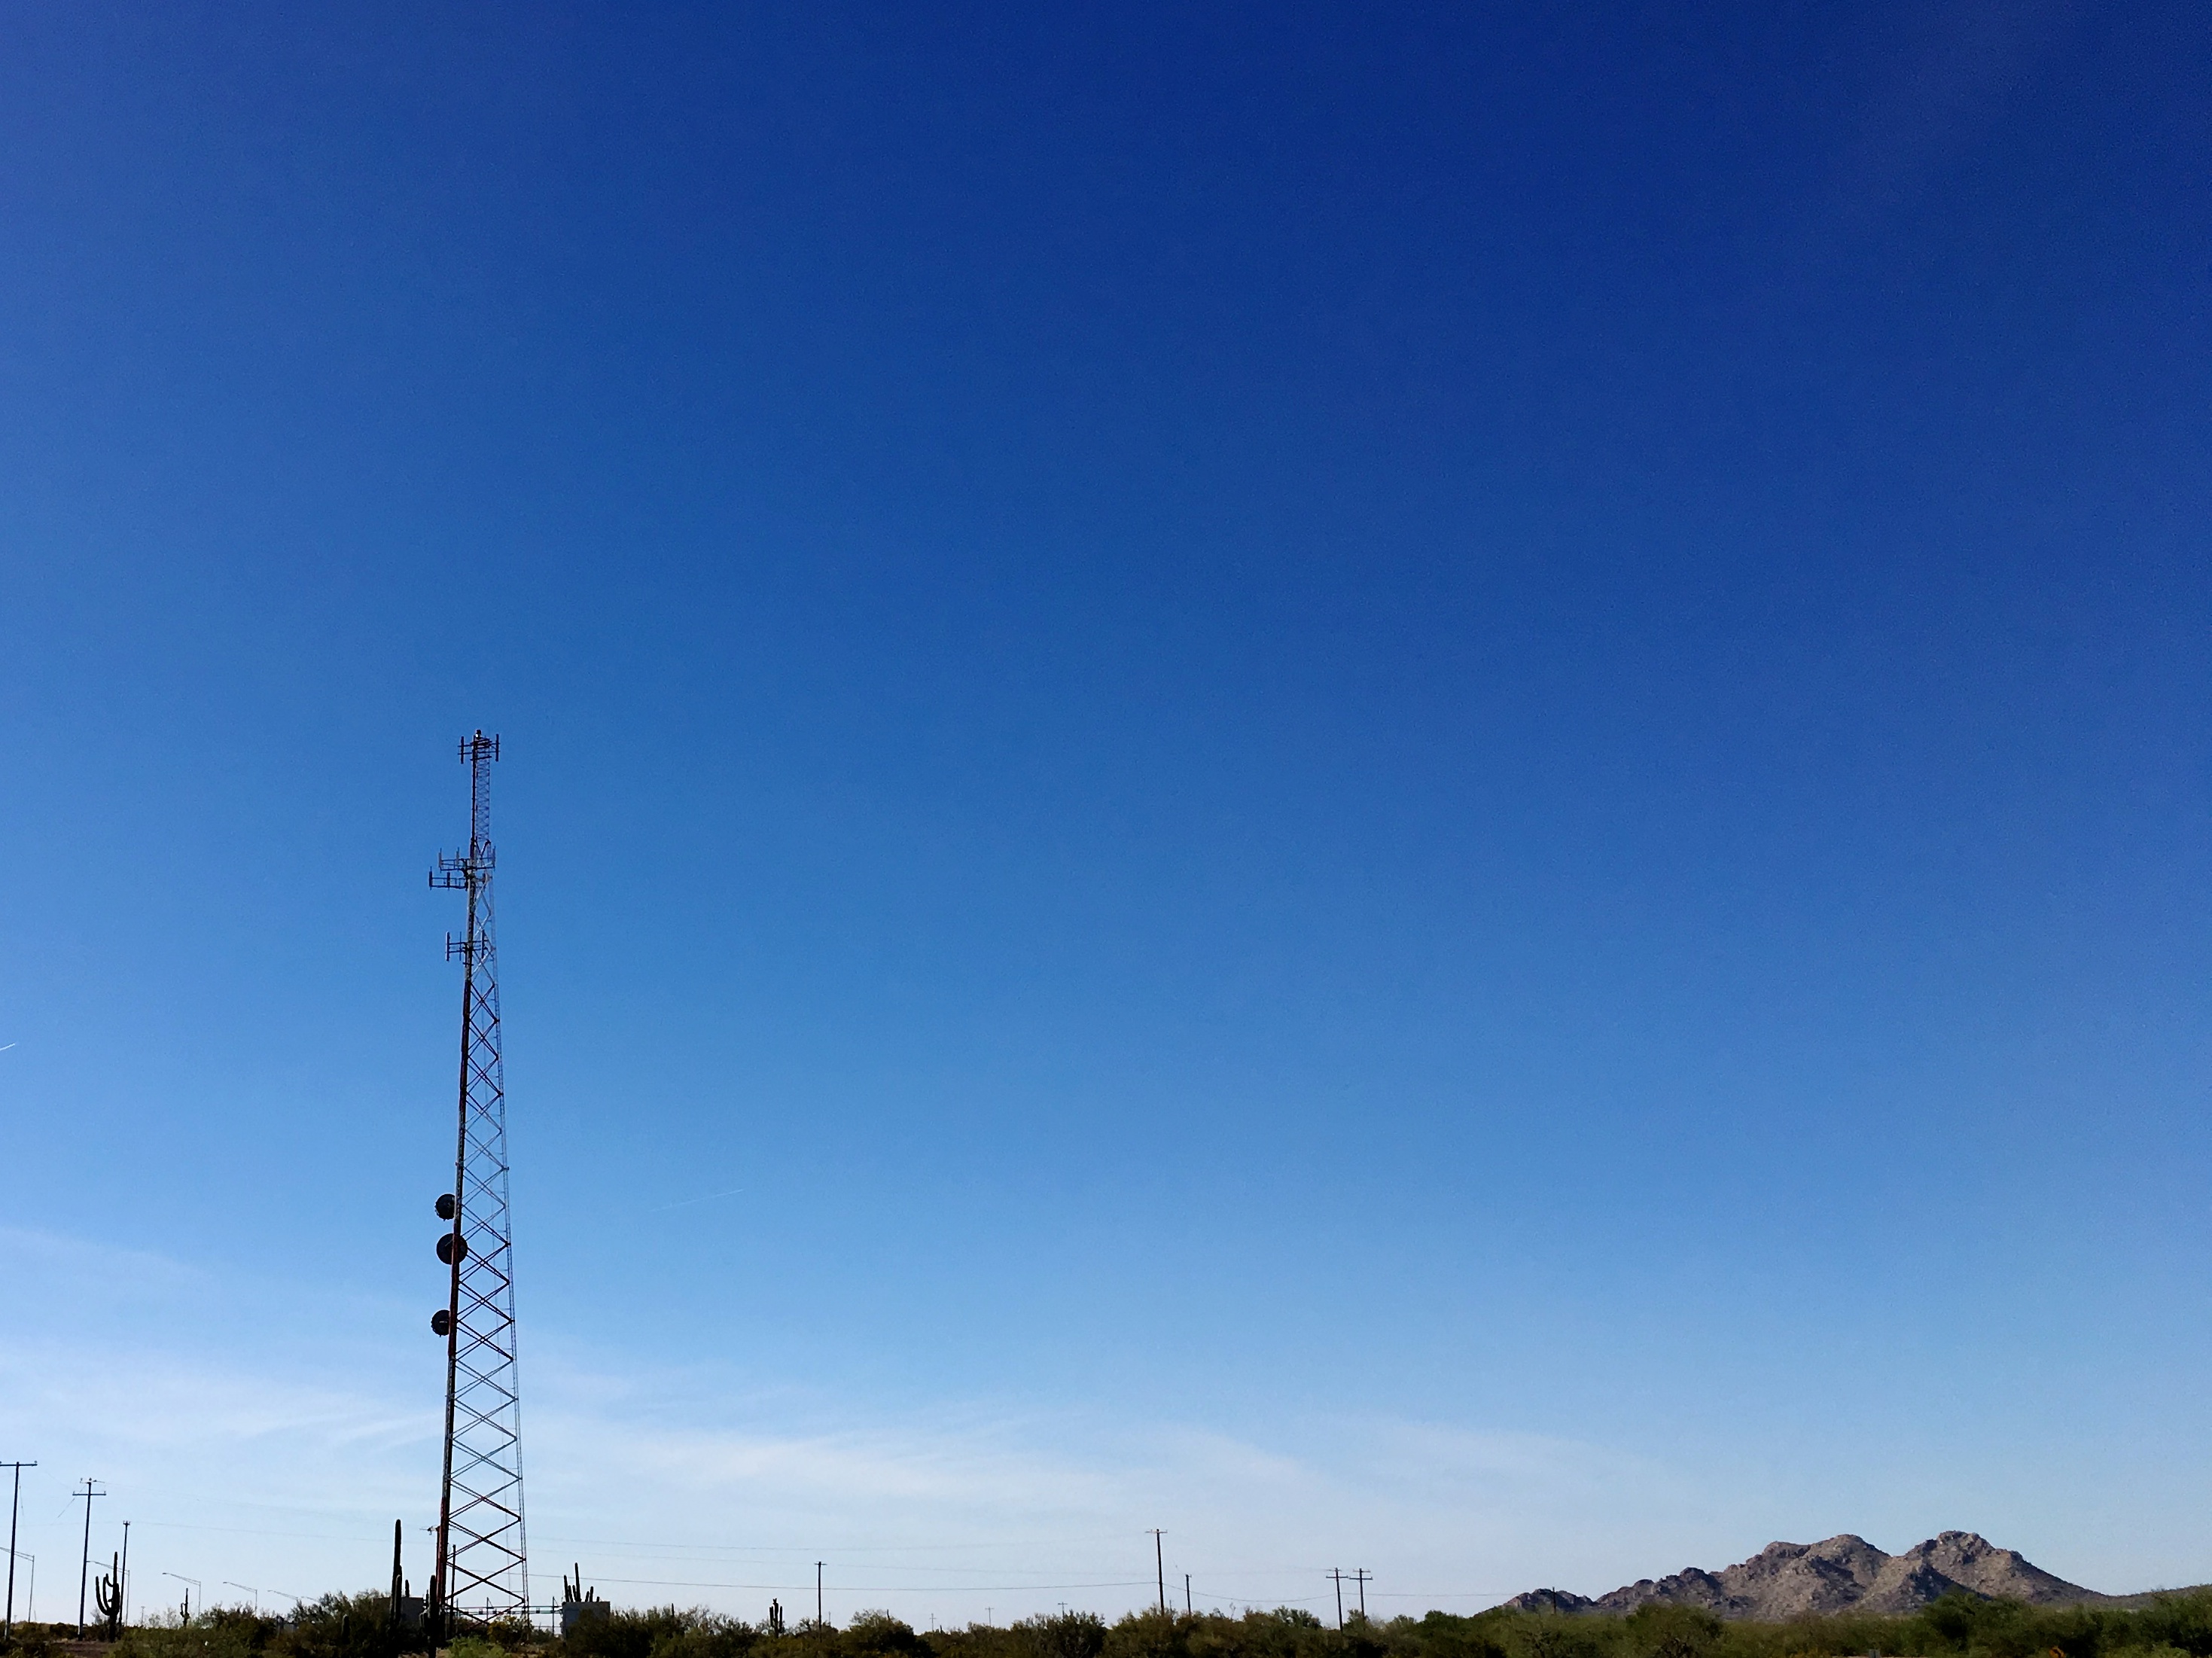
horizon, cloud, sky, sunlight, wind, dawn, dusk, tower, atmosphere of earth, overhead power line